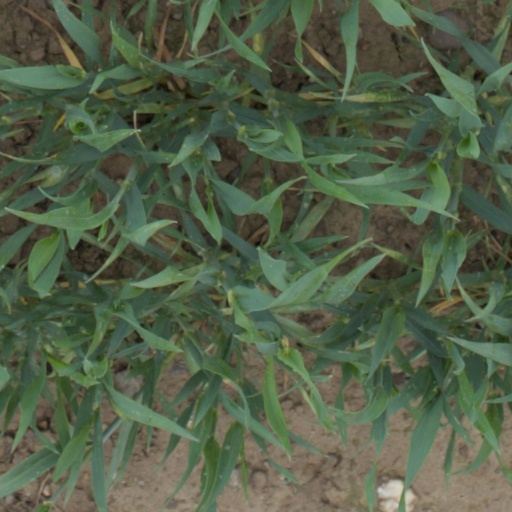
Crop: wheat